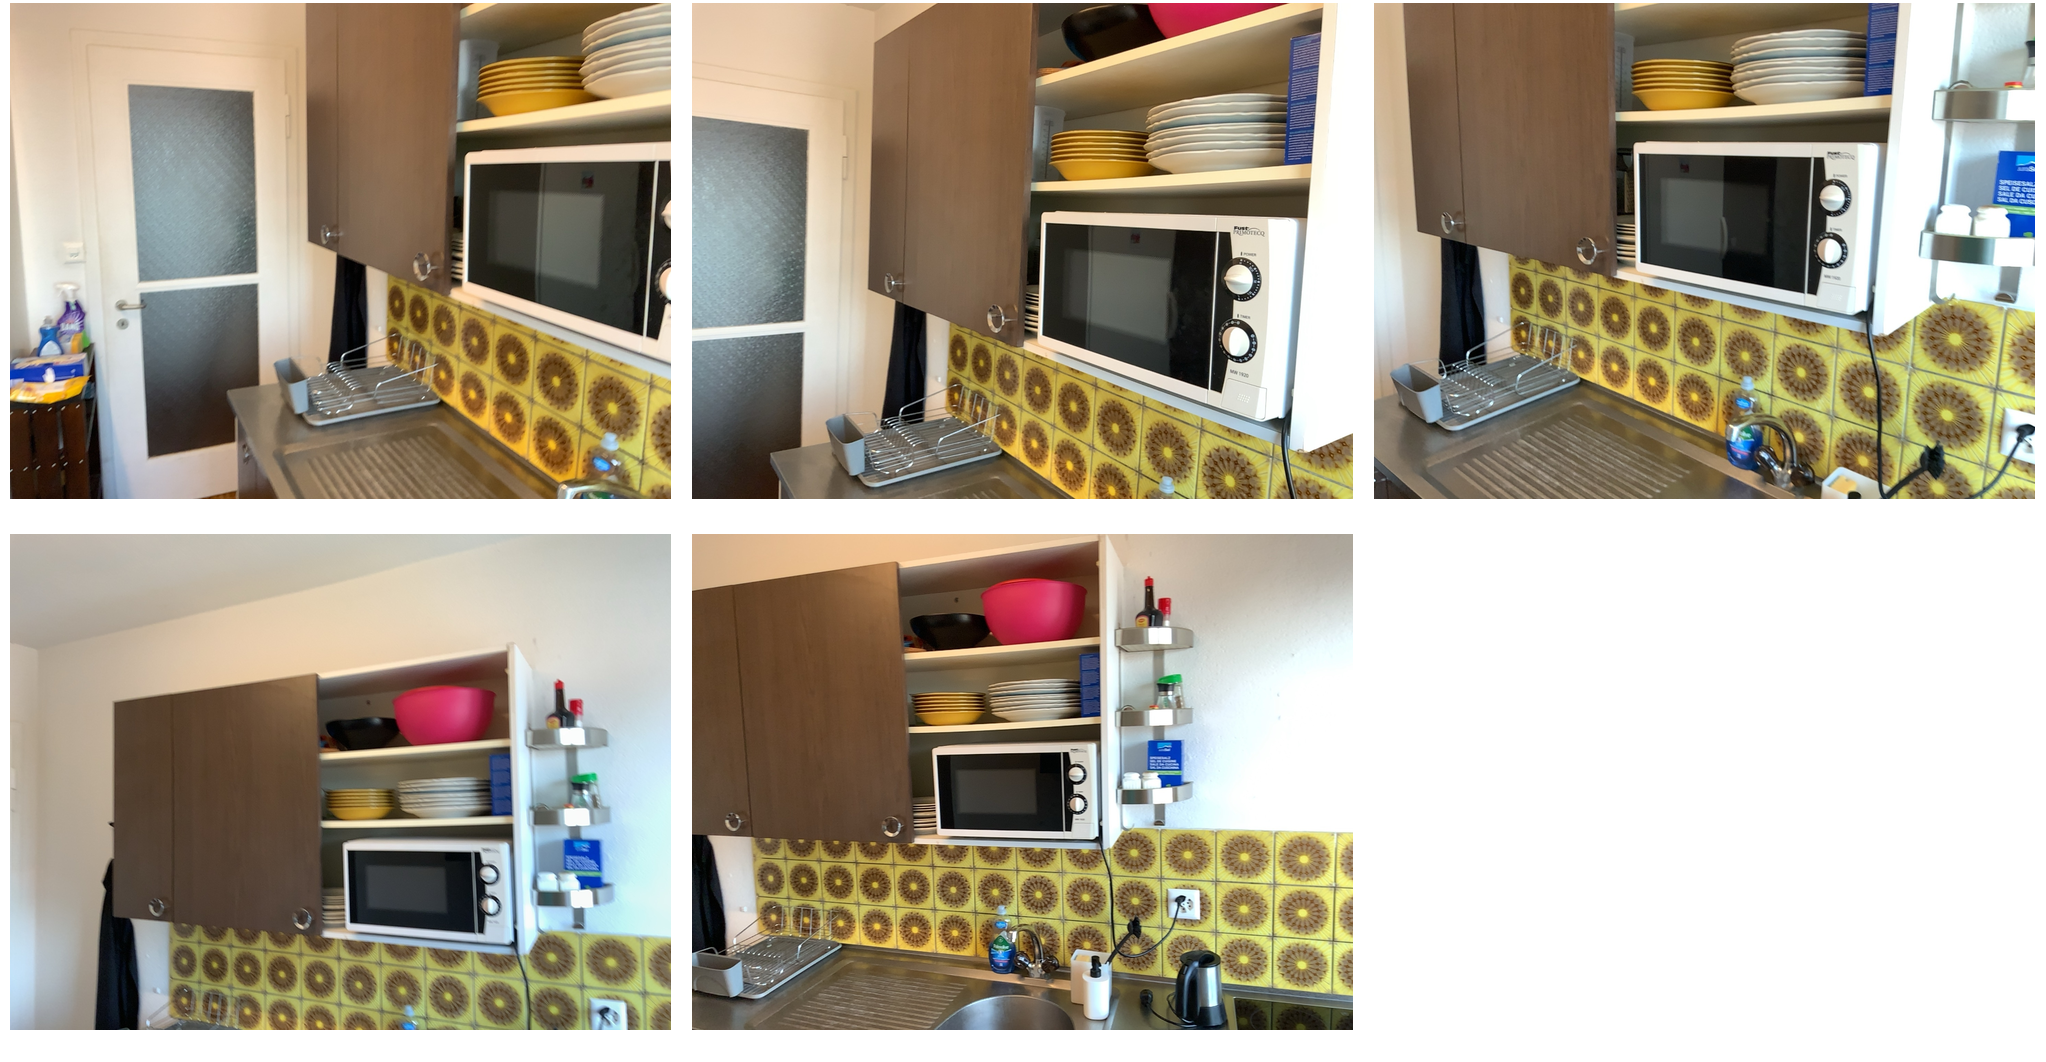Task instruction: Adjust the microwave oven.
Answer: {"task_instruction": "Adjust the microwave oven.", "nodes": ["knob1", "microwave oven", "knob2"], "edges": [{"functional_relationship": "adjust", "object1": "knob1", "object2": "microwave oven", "spatial_relations": ["behind", "close"], "is_touching": true}, {"functional_relationship": "adjust", "object1": "knob2", "object2": "microwave oven", "spatial_relations": ["behind", "close"], "is_touching": true}], "action_type": "rotate", "function_type": "parameter_adjustment"}